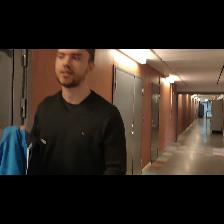
Label: Human